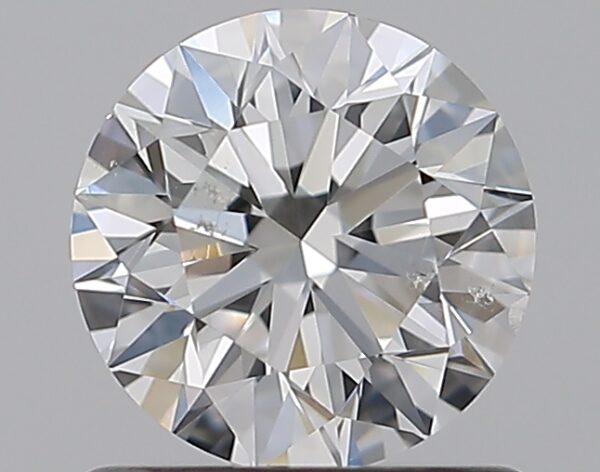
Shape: round
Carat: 0.8
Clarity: SI1
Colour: F
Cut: EX
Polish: EX
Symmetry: EX
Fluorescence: F
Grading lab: GIA
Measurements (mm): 5.89 x 5.91 x 3.7